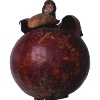
Label: mangostan